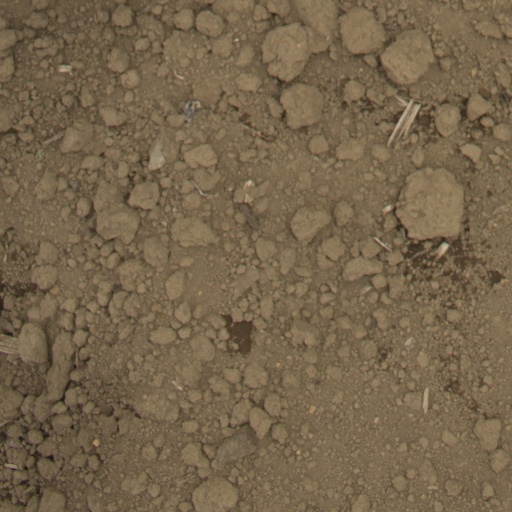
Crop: Jerusalem artichoke